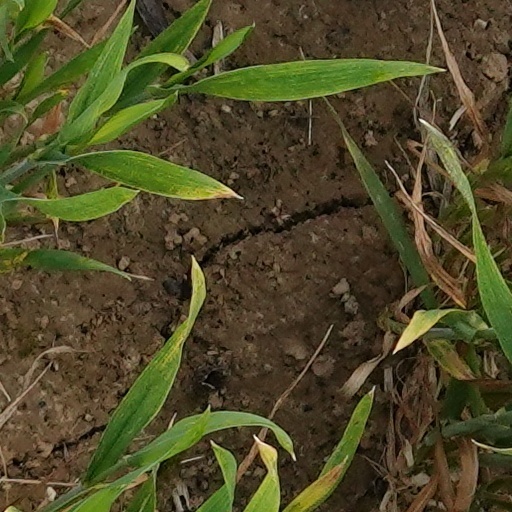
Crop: wheat